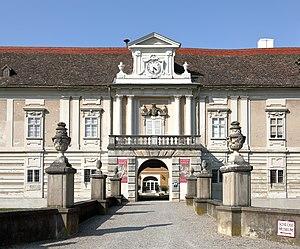
Rohrau est une commune de Basse-Autriche, dans le district de Bruck an der Leitha, en Autriche. Sa population est de 1.600 habitants.